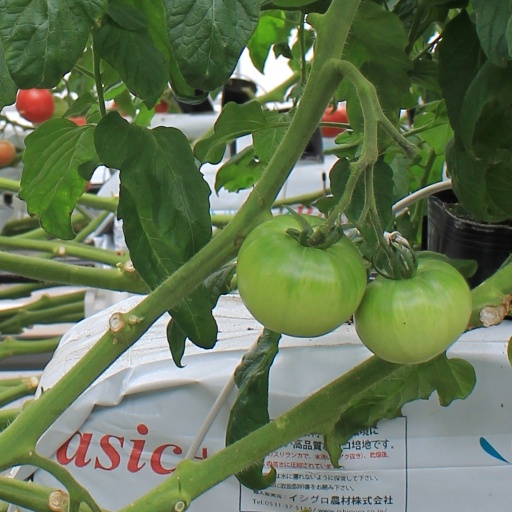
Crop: tomato